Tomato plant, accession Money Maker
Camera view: vertical (180 deg); turntable rotation: 180 degrees
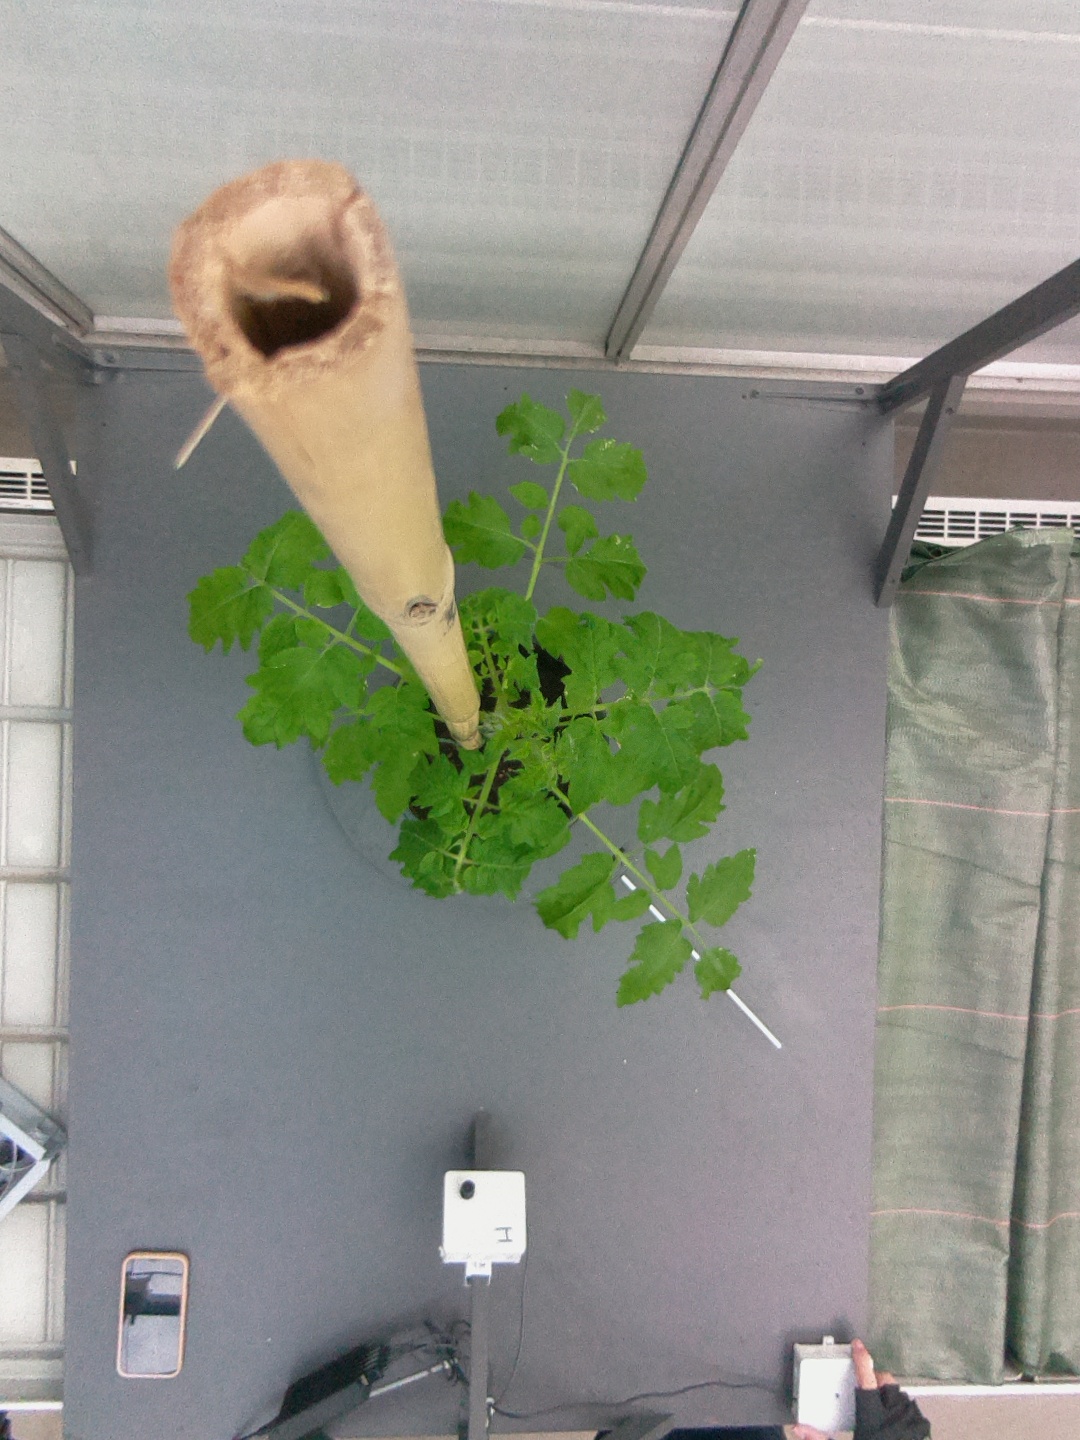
BBCH growth stage 15: 10 of true leaves visible